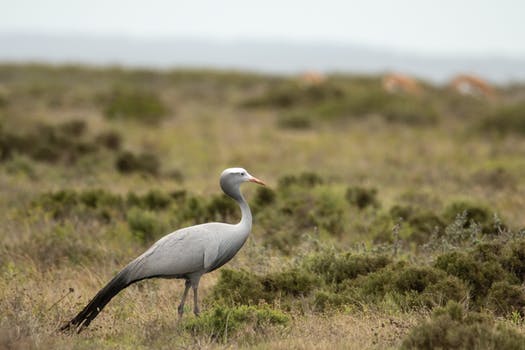
Label: No Watermark